Question: Please indicate a possible affordance area of the jump_skateboard that can be used for riding
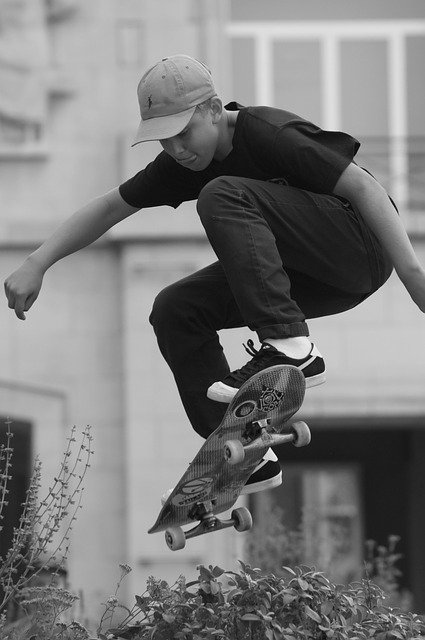
Answer: [148.952, 358.0, 327.016, 549.613]